Cape ground squirrel

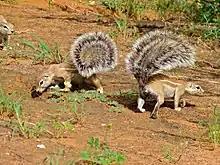
Cape ground squirrels live in groups of two to three adult females and a maximum of nine sub-adults of either sex

Cape ground squirrels live in groups of two to three adult females and a maximum of nine sub-adults of either sex as well as the females' dependent offspring. Groups that have more than three females split into smaller groups. Adult males live separately from females and only join when the females are in estrus. Male groups number up to 19 unrelated individuals, which are not agonistic. Within a male group, four to five males may form temporary subgroups that change size and members each day. Female groups live in separate burrow clusters. A female group's home range is c. with core areas of around . Home ranges can overlap. Core areas are defended by agonistic behaviour. Male groups live in home ranges envelop those of several female groups and average . Within a female group there is no dominance hierarchy, and members use the same feeding and sleeping ranges. Male groups, by contrast, live in ages-based linear hierarchies. Competition between males usually takes the form of leaping displays that cause no injuries. Unlike female groups, male groups are not territorial, and membership is very open. During oestrus, a female will be approached, solicited and chased by males trying to mate with her. The most dominant males get the first matings. A female will mate with the same male several times. If a male has not yet mated with a female, he will disrupt the copulations she has with other males. However, mate guarding is rare.